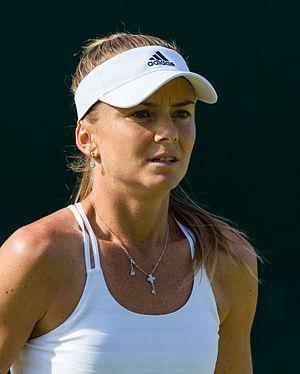
Daniela Hantuchová, née le 23 avril 1983 à Poprad, Tchécoslovaquie, est une joueuse de tennis slovaque, professionnelle de 1999 à 2017.